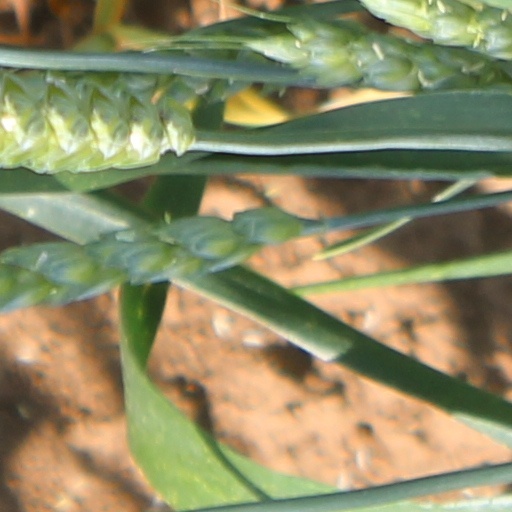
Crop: wheat